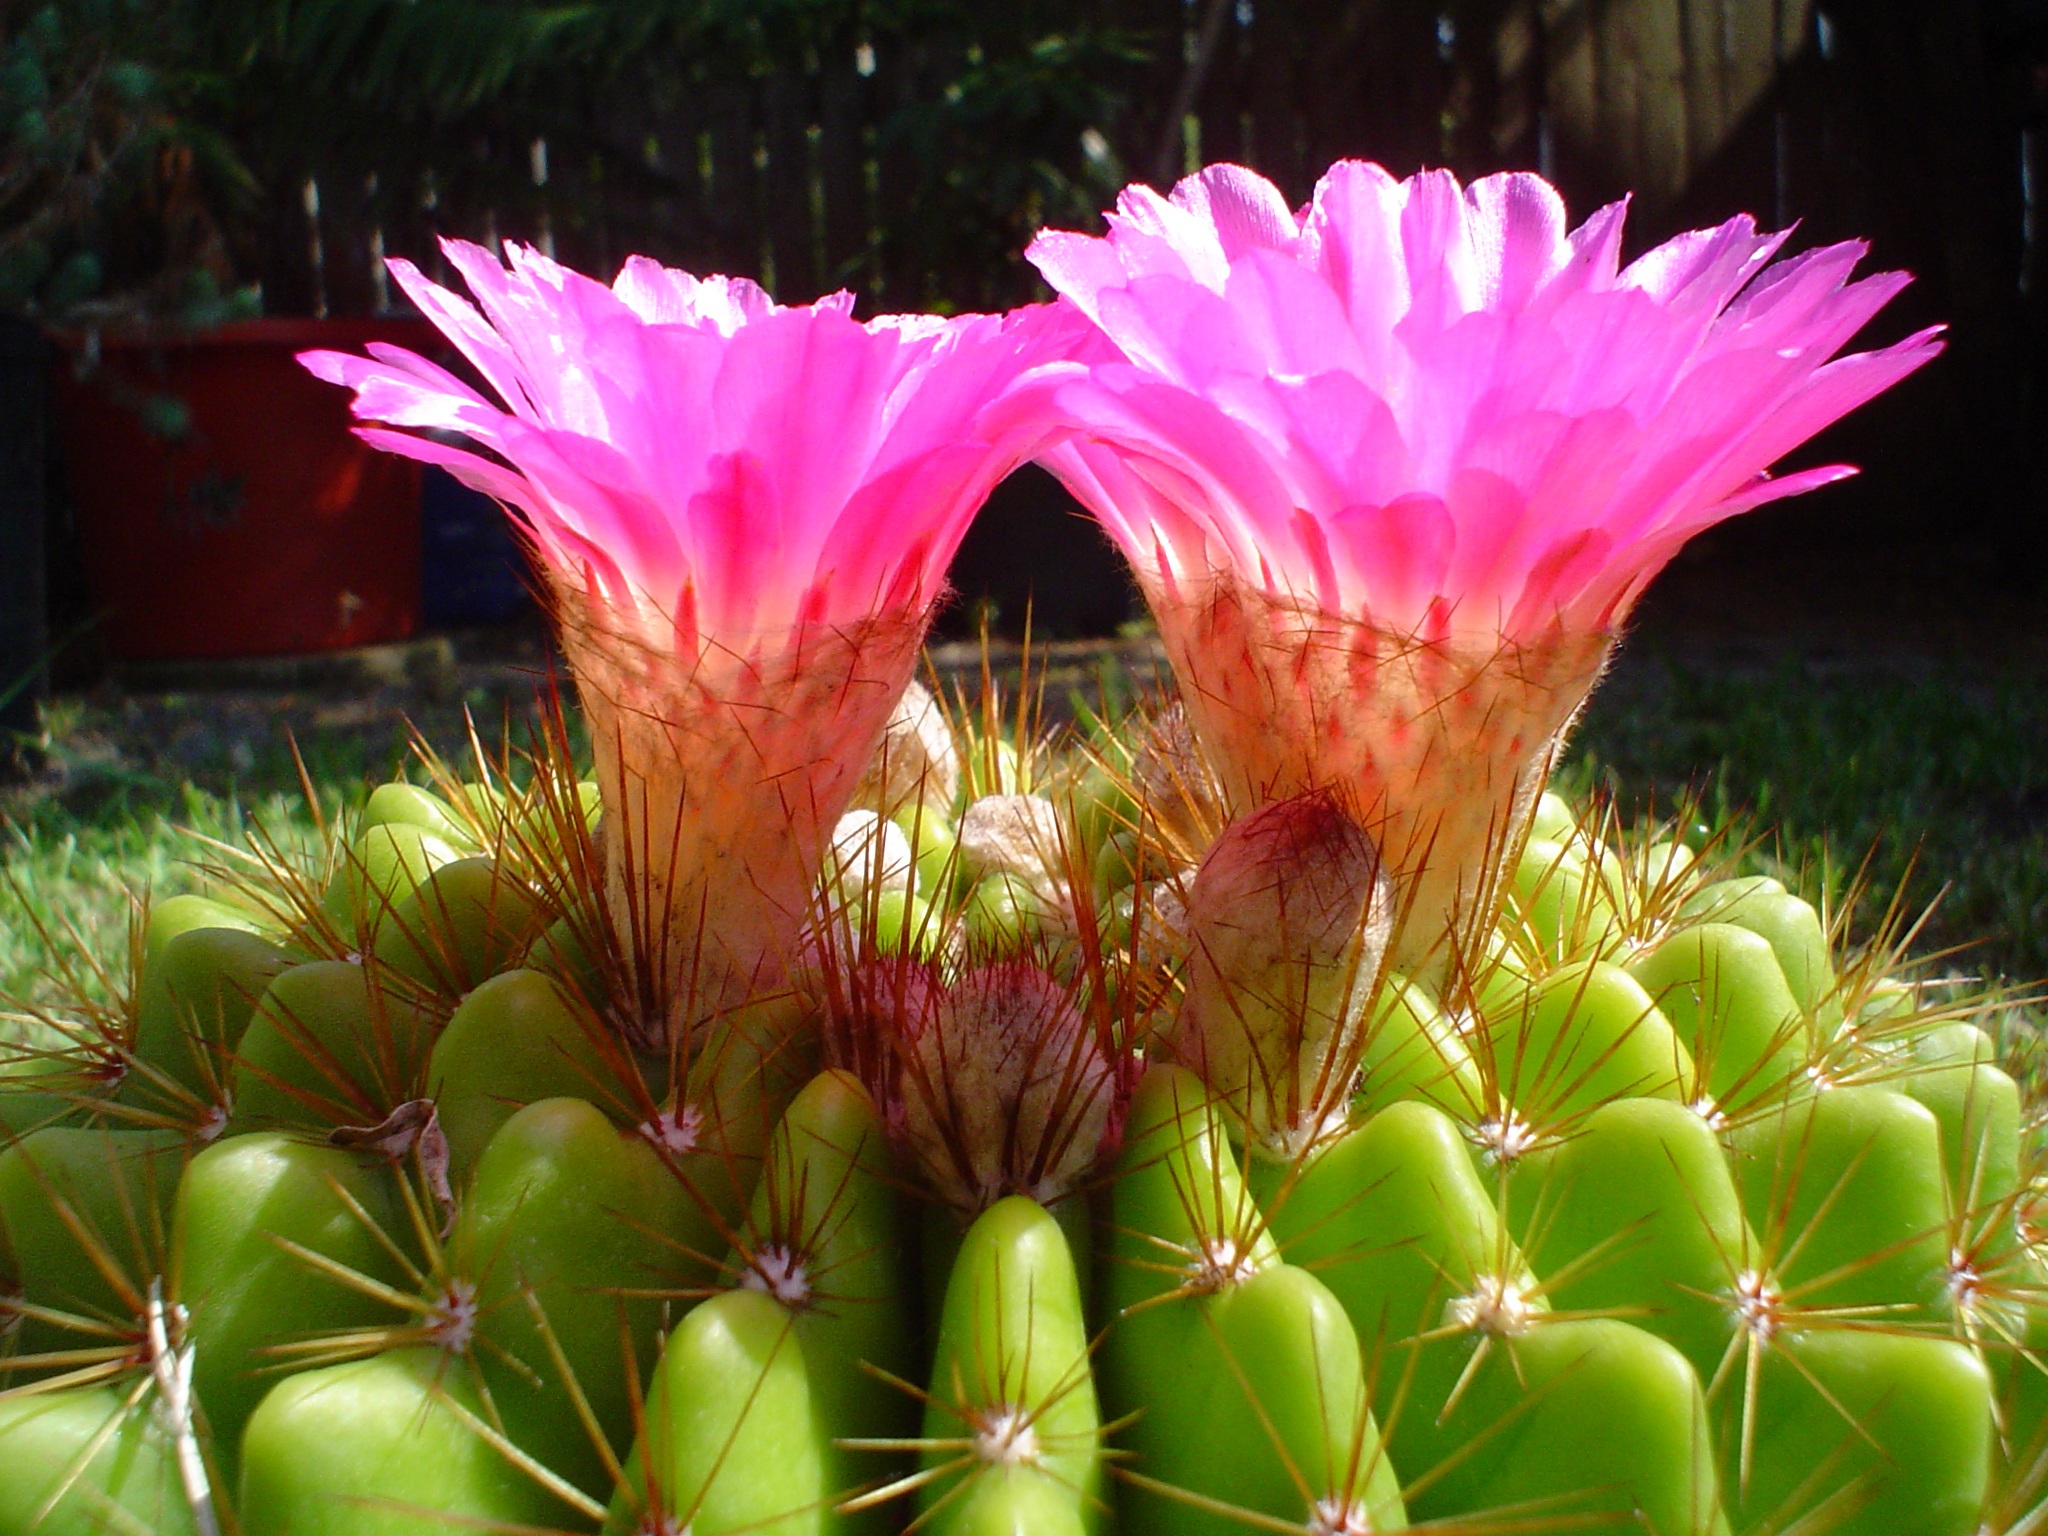
cactus, plant, flower, petal, botany, garden, flora, macro photography, flowering plant, land plant, hedgehog cactus